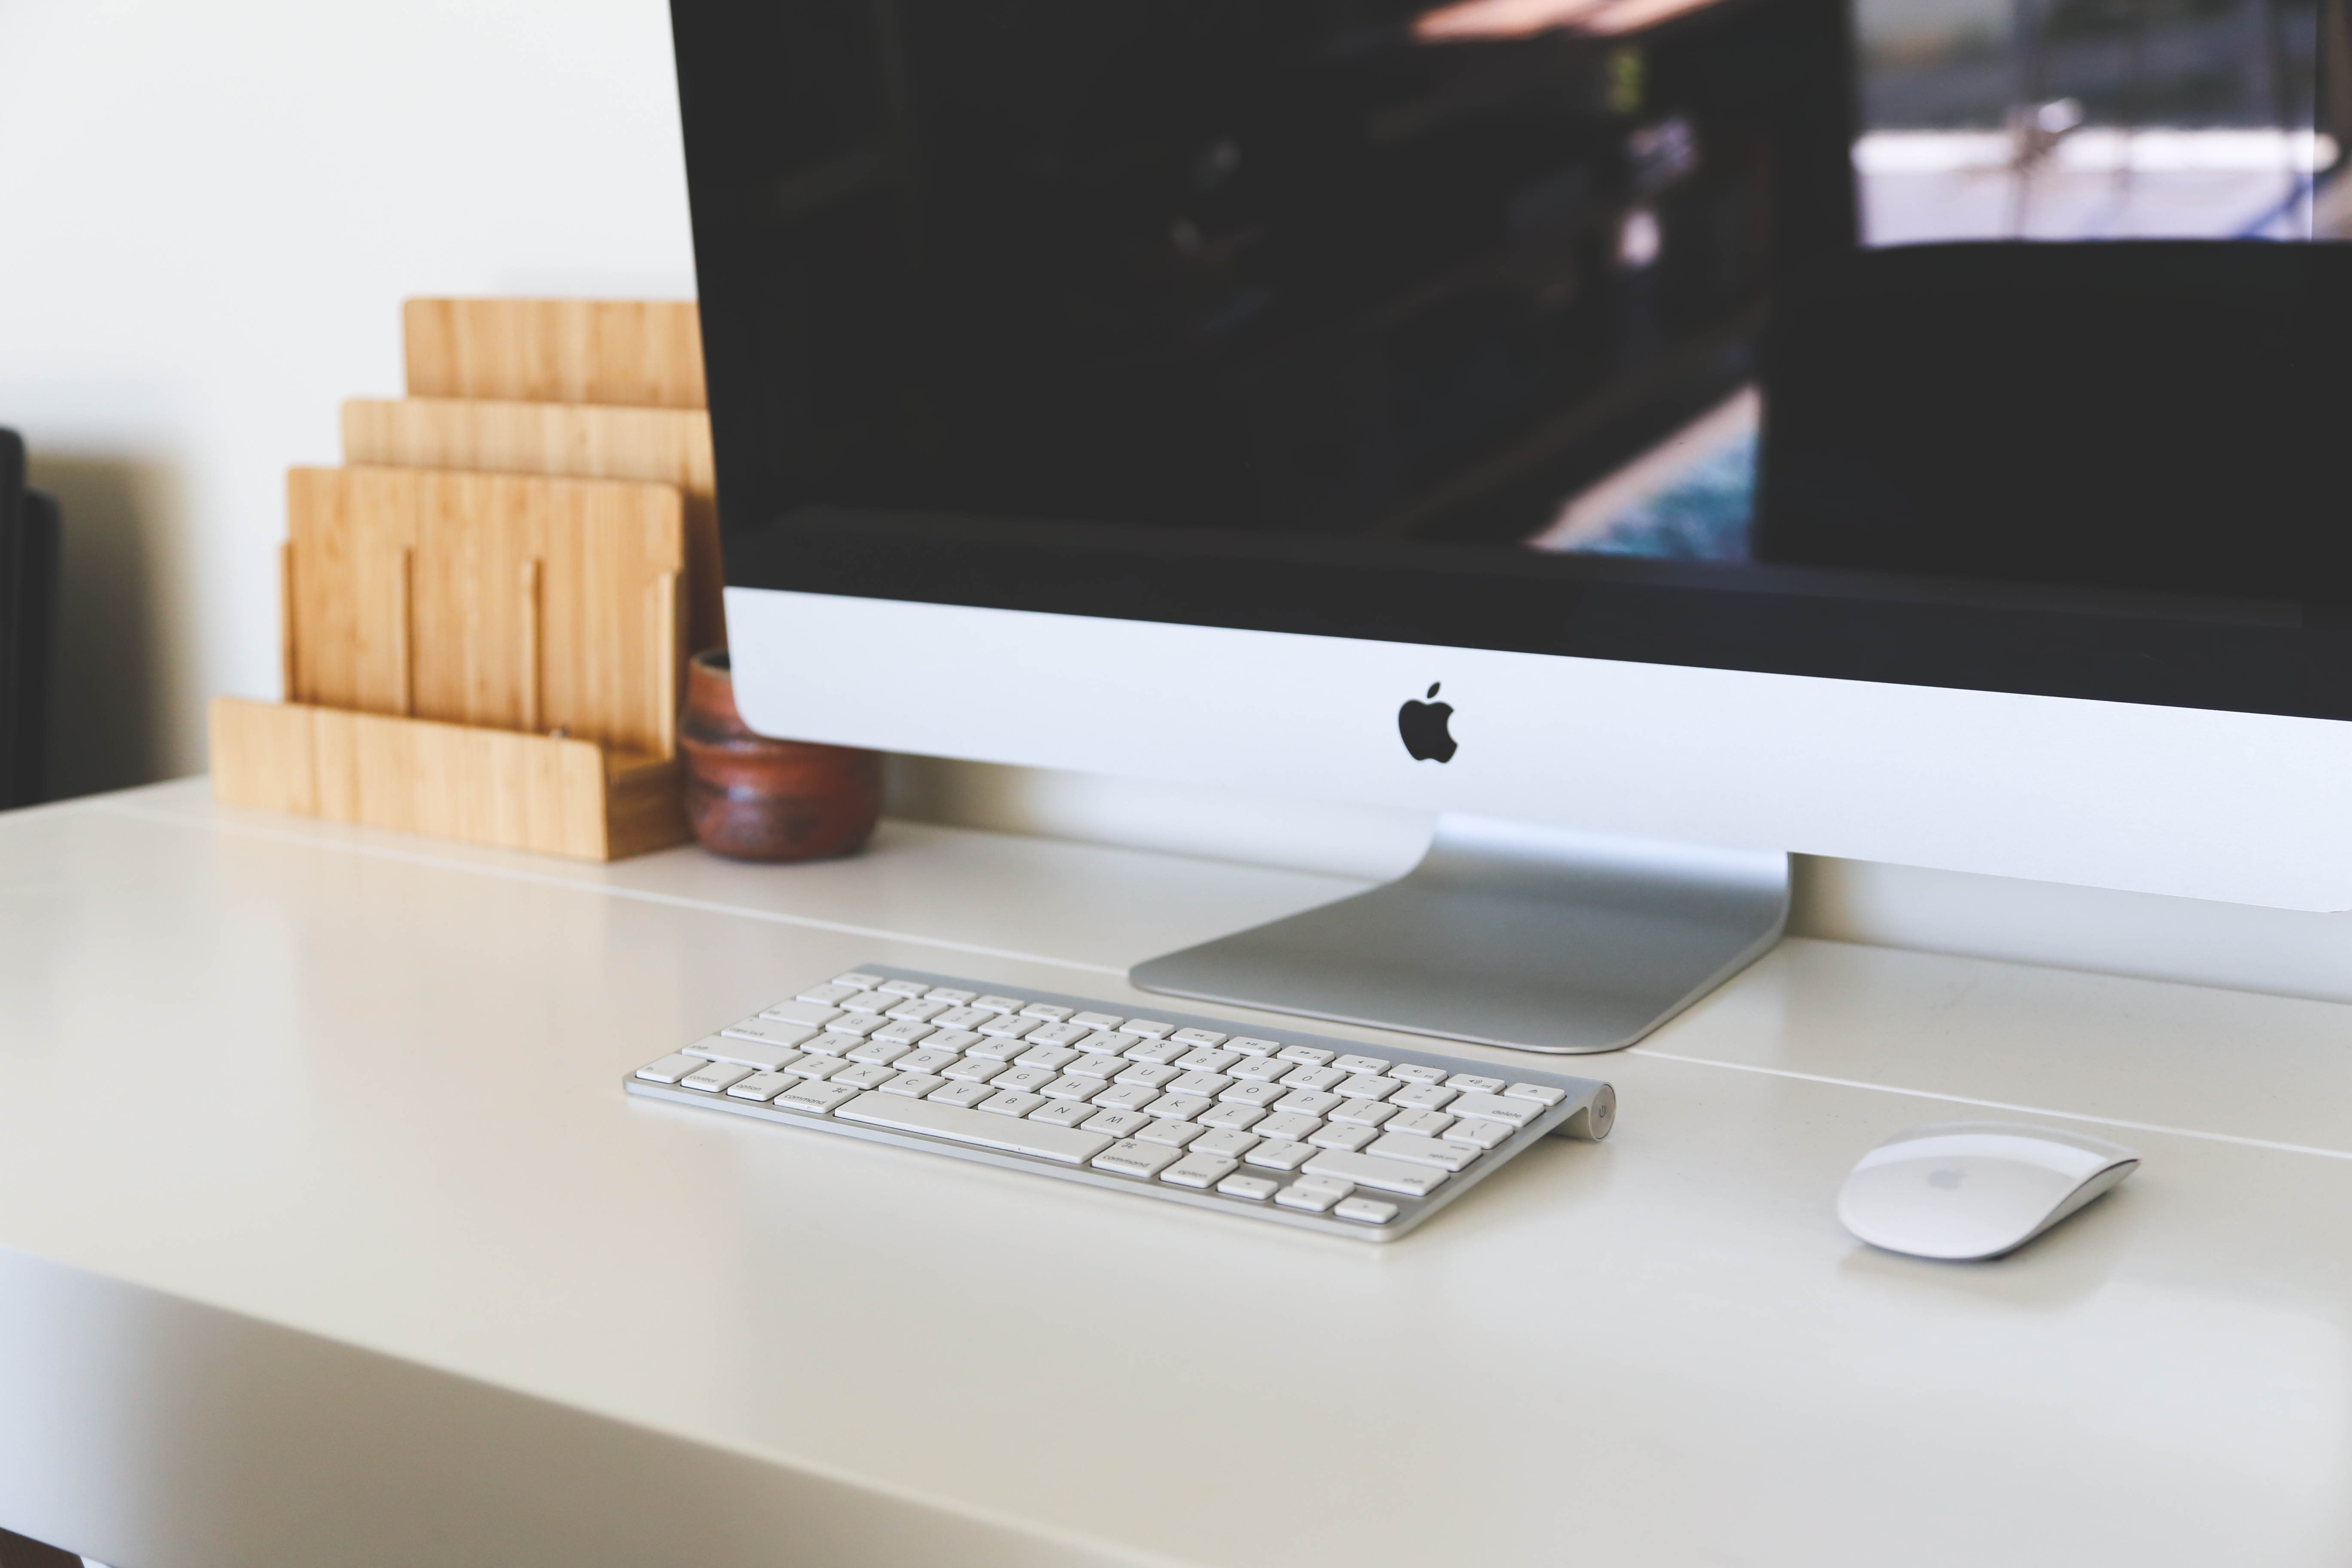
desk, computer, mac, work, table, keyboard, technology, interior, internet, workspace, office, communication, shelf, business, furniture, room, modern, apple inc, home office, interior design, drawer, product, design, display, pc, information, job, wireless, workplace